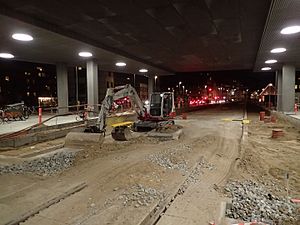
Aarhus Letbane / 1. etape / Standsningssteder
Anlæg af spor  under Dokk1.
Anlægsarbejde for Letbanen under Dokk1.
Aarhus Letbane er et letbanesystem i Aarhus og de omkringliggende kommuner. Den første del mellem Aarhus H og Universitetshospitalet i Skejby blev taget i brug 21. december 2017. De næste strækninger i form af Odderbanen mellem Aarhus og Odder og en forlængelse af den eksisterende strækning fra Universitetshospitalet til Lisbjergskolen åbnede for driften 25. august 2018. De sidste dele af første etape i form af Grenaabanen mellem Aarhus og Grenaa og en ny strækning mellem Lisbjerg og Lystrup åbnede 30. april 2019.